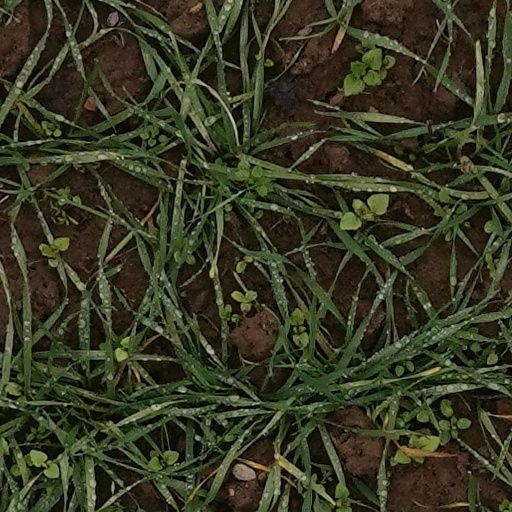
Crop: wheat